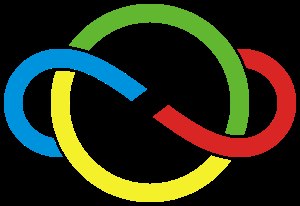
Internationale Matematik-Olympiade
Logoet for Den Internationale Matematik-Olympiade
Den Internationale Matematik-Olympiade er en årlig matematikkonkurrence for gymnasieelever. Det er den ældste af de naturvidenskabelige olympiader.